Wah Yan College, Hong Kong

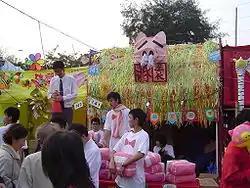
The Lunar New Year Fair stall put up by students from the college in February 2007.

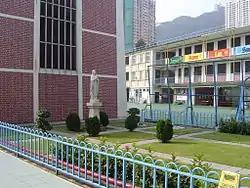
Chapel (left) & Laboratory Block in November 2006

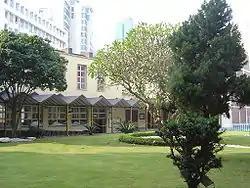
Old school hall and lawn in November 2006

The campus at 281 Queens Road East, Wan Chai has an area of about 20,000 m (220,000 square feet), located on a small hill known as Mount Parish. It was designed by the late Professor Gordon Brown, the founder of the Architecture Faculty of Hong Kong University.